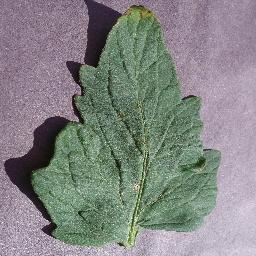
Label: Tomato___Target_Spot